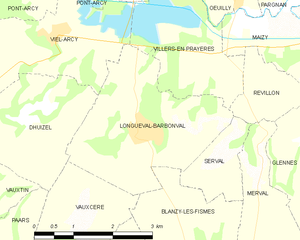
Carte des communes françaises: Longueval-Barbonval